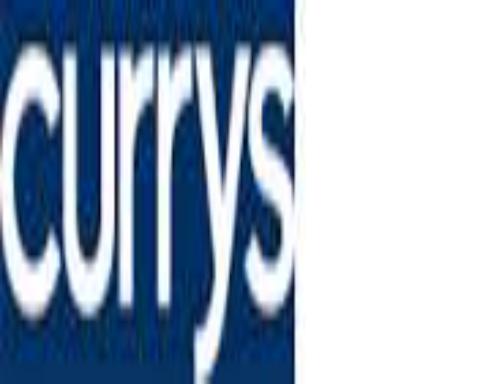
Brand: Currys
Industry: Electronic